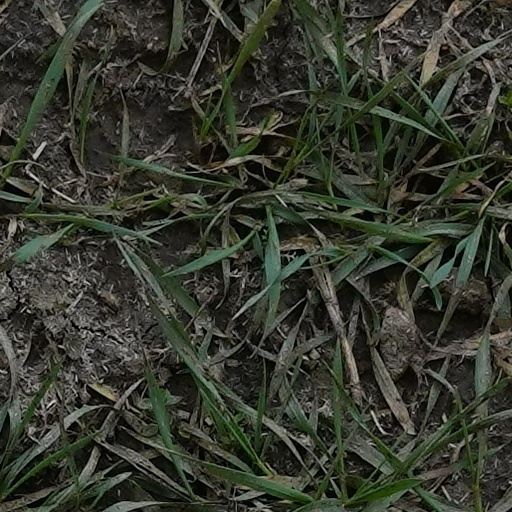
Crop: wheat